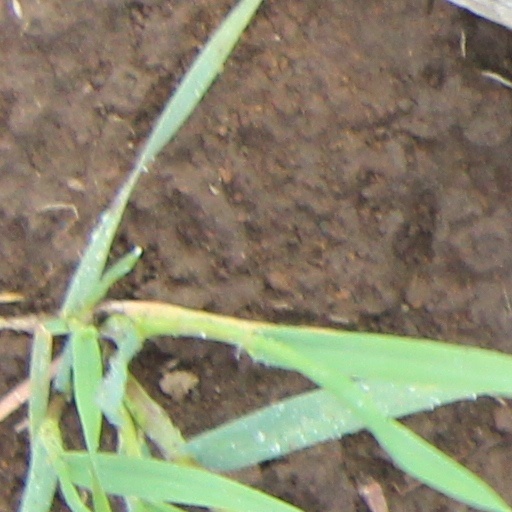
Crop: wheat